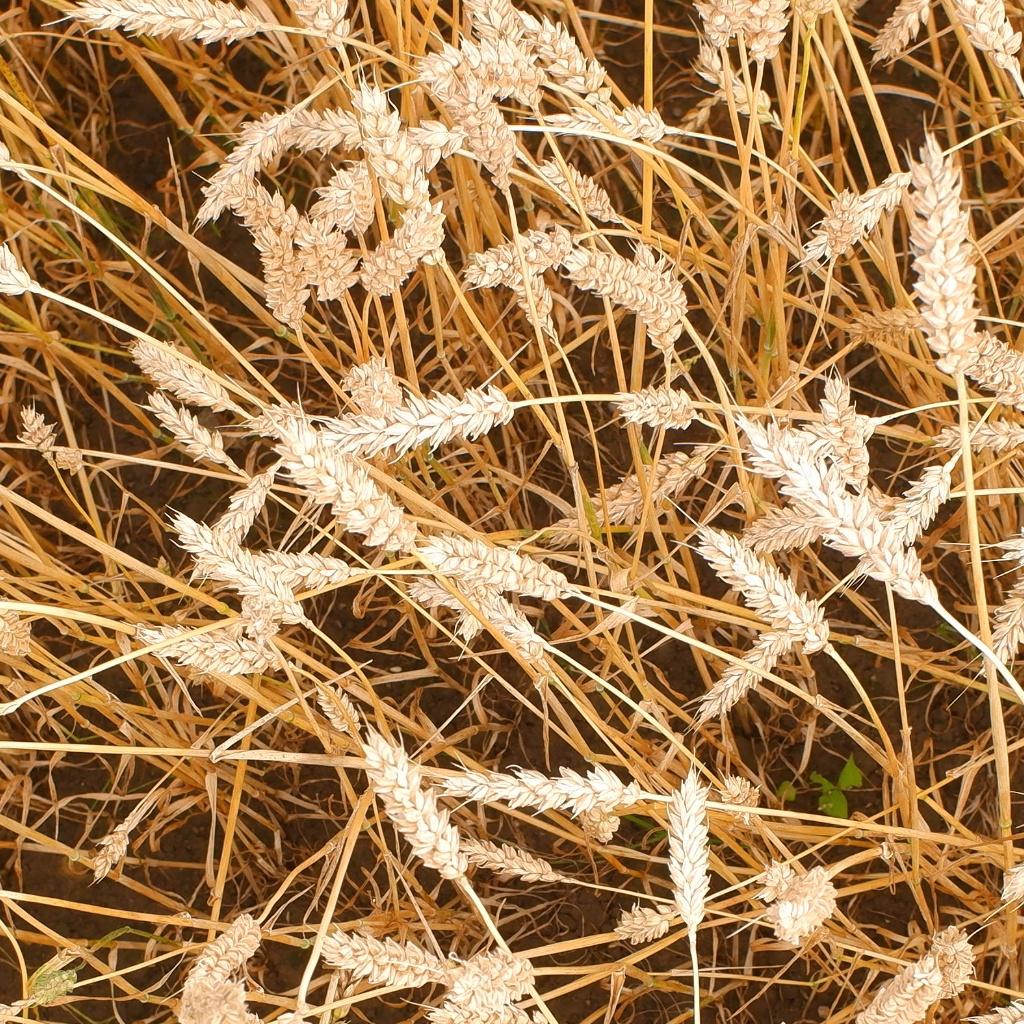
Country: Norway
Location: NMBU
Wheat development stage: Filling